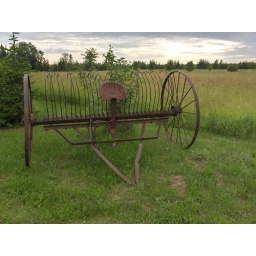
an abandoned rusty farming machine found in rural area